Duo Fasano

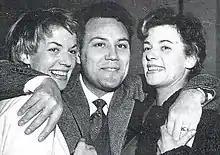
Claudio Villa and Duo Fasano (1954)

The duo consisted of the twin sisters Secondina "Dina" Fasano (21 September 1924 – 24 November 1996) and Terzina "Delfina" Fasano (21 September 1924 – 15 December 2004). Born in Turin, the daughters of a fabrics salesman and a bookstore owner, the two sisters attended the Teaching Institute. After having won an audition by EIAR, they started performing in the early 1940s in the orchestra conducted by . After the war, they consolidated their success adopting the repertoire of Trio Lescano and entering the prestigious orchestra directed by Cinico Angelini.